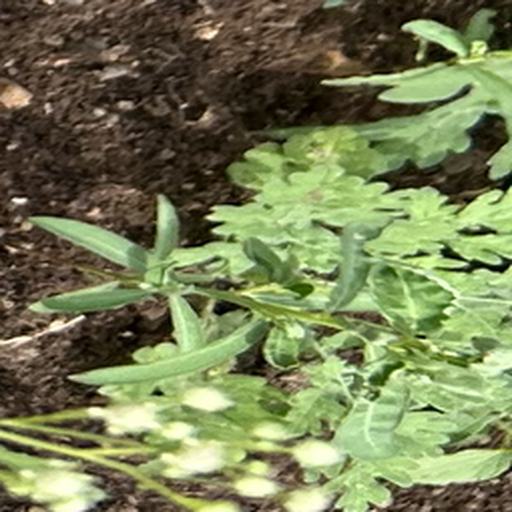
Weed species: Gajar_gavat_(Parthenium hysterophorus)